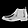
Label: Ankle boot